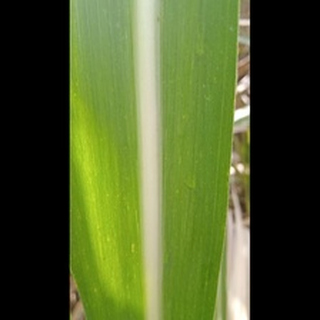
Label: healthy_sugarcane